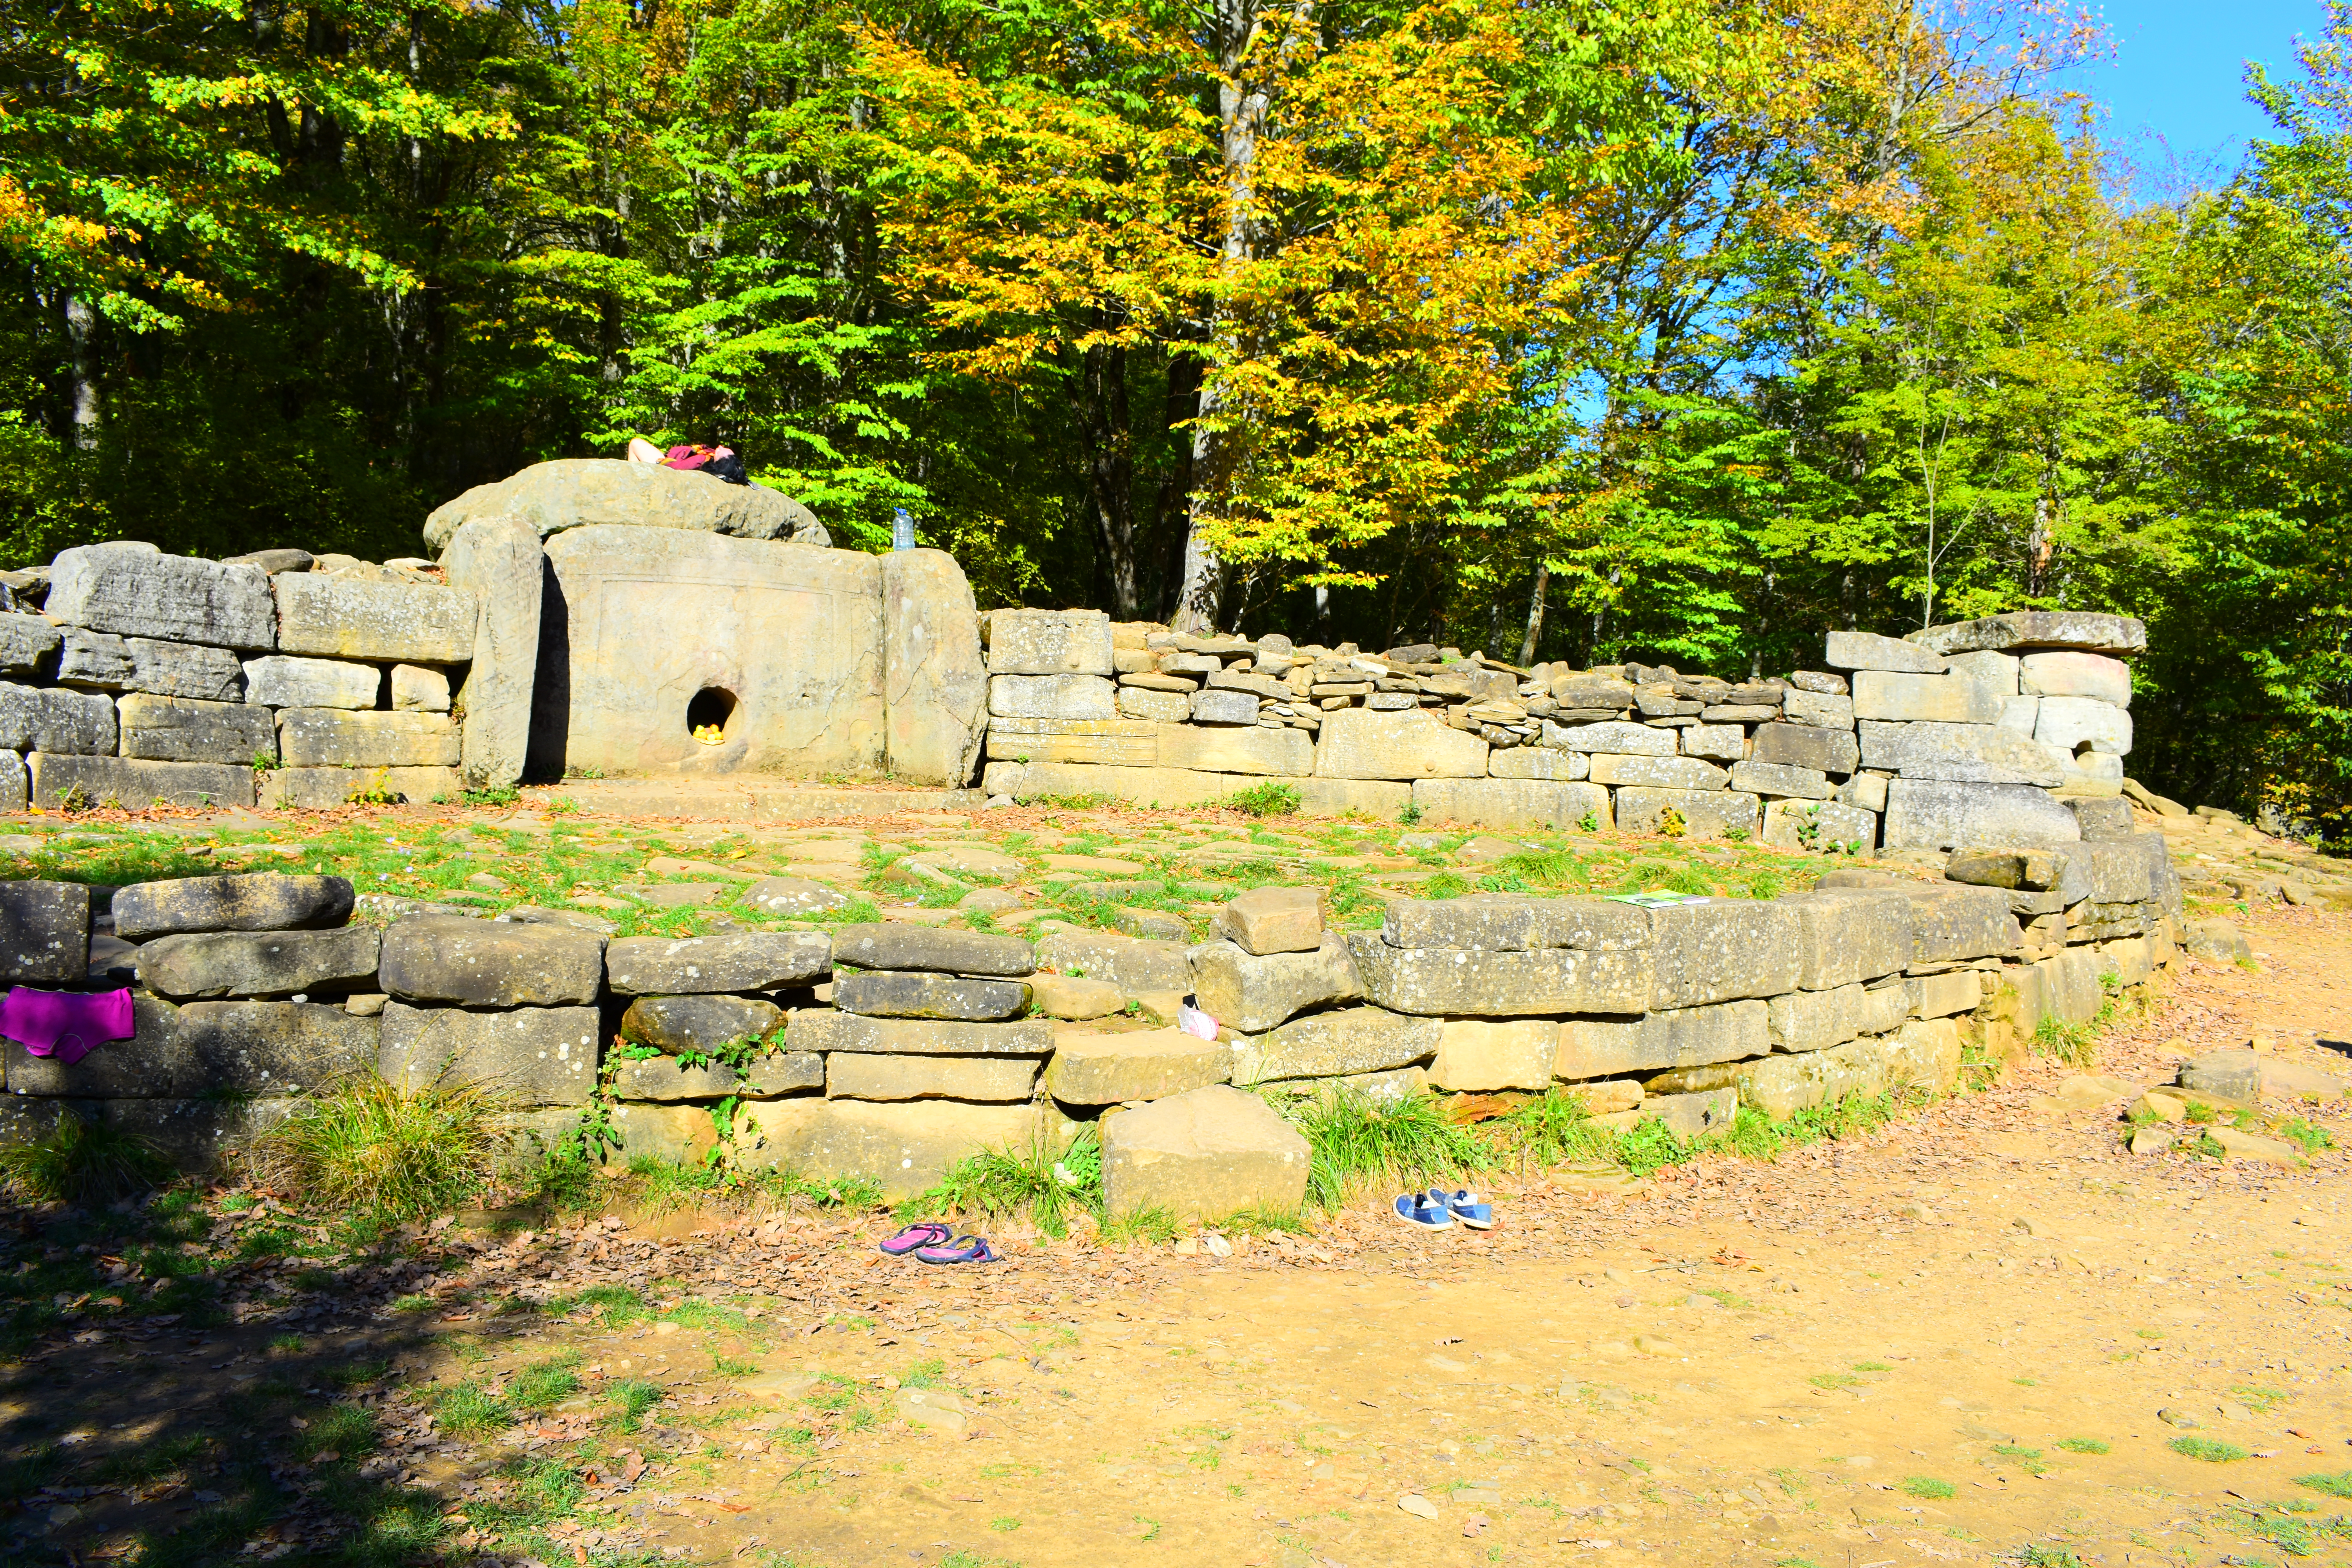
natural, plant, natural landscape, tree, land lot, vegetation, bedrock, grass, wall, landscape, rural area, groundcover, shrub, stone wall, sky, rock, landscaping, soil, wilderness, brick, nature reserve, garden, ancient history, font, historic site, grassland, history, cobblestone, yard, outcrop, building, archaeological site, woodland, brickwork